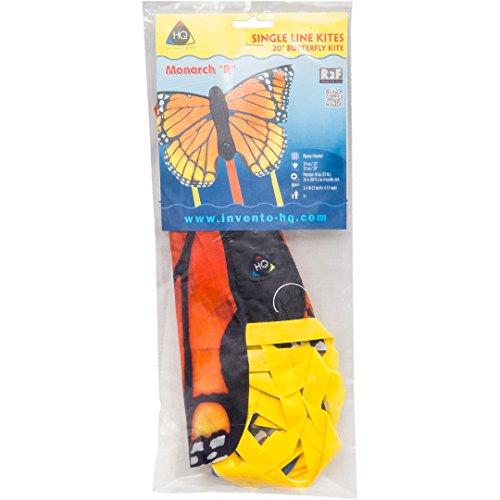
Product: HQ Kites Monarch R Butterfly Kite 20 Inch Single - Line Kite with Tail - Active Outdoor Fun for Ages 5 and Up
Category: Toys & Games | Sports & Outdoor Play | Kites & Wind Spinners | Kites
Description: GREAT BEGINNER KITE: Adults will love it, and any child age 5 or older can easily learn with this kite.
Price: $12.99
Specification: ProductDimensions:13x20x0.3inches|ItemWeight:2.4ounces|ShippingWeight:2.56ounces(Viewshippingratesandpolicies)|DomesticShipping:ItemcanbeshippedwithinU.S.|InternationalShipping:Thisitemisnoteligibleforinternationalshipping.LearnMore|ASIN:B00ITOSUOW|Itemmodelnumber:100306|Manufacturerrecommendedage:5yearsandup